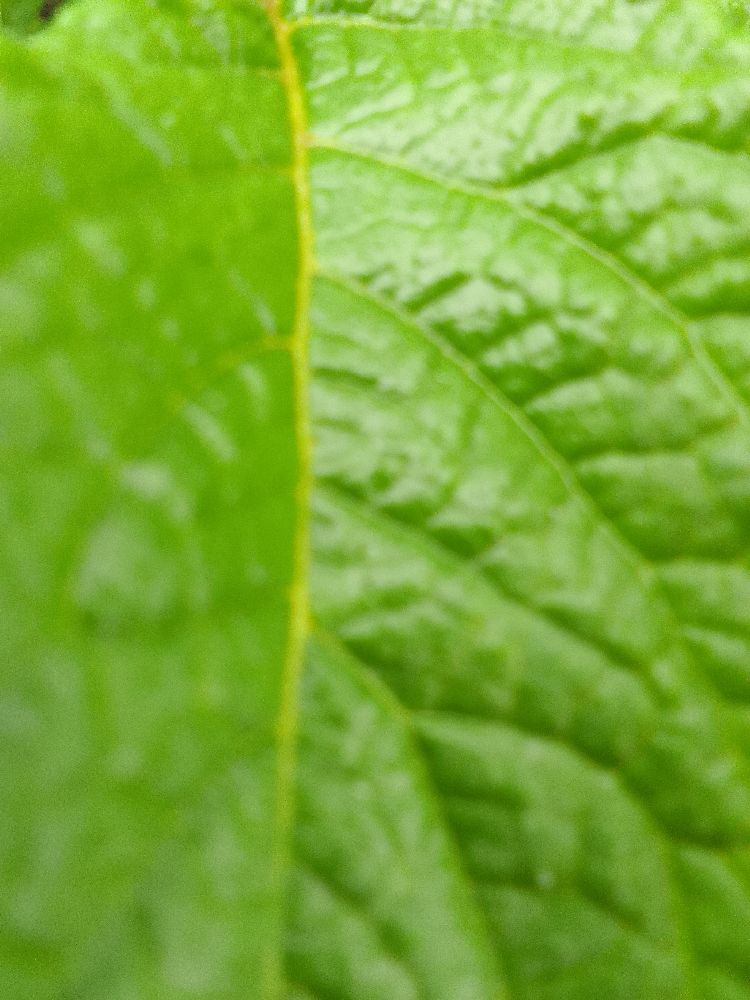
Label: Healthy